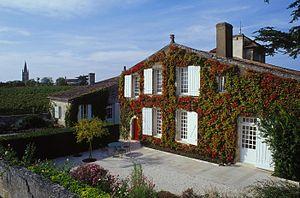
Château La Serre - Saint Emilion
Le château La Serre, est un domaine viticole situé à Saint-Émilion en Gironde. En AOC Saint-Émilion, il est classé Grand Cru Classé dans les derniers classements des vins de Saint-Émilion de 2006. Les propriétaires sont Luc et Béatrice d'Arfeuille.